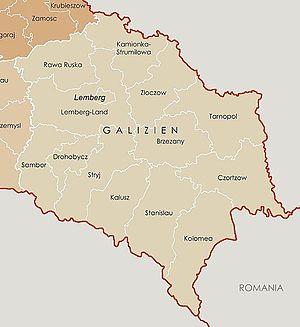
Le district de Galicie était une unité administrative du gouvernement général créée le 1ᵉʳ août 1941 par l'Allemagne nazie lors de l'invasion de l'Union soviétique pendant la Seconde Guerre mondiale. Initialement, lors de l'invasion germano-soviétique de la Pologne en 1939, le territoire passa temporairement sous occupation soviétique dans le cadre de l'Ukraine soviétique.